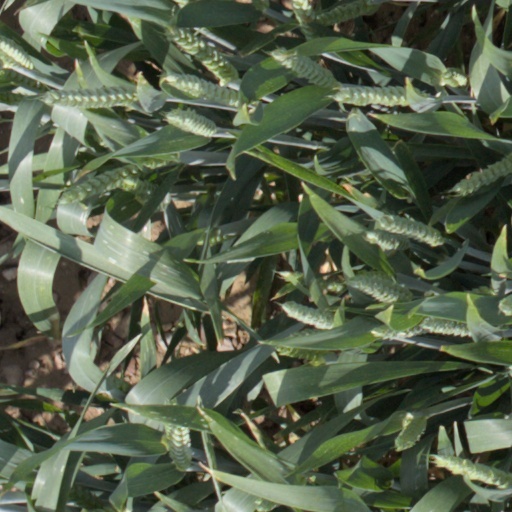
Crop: wheat